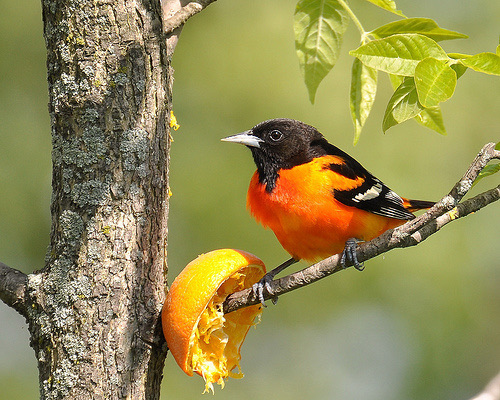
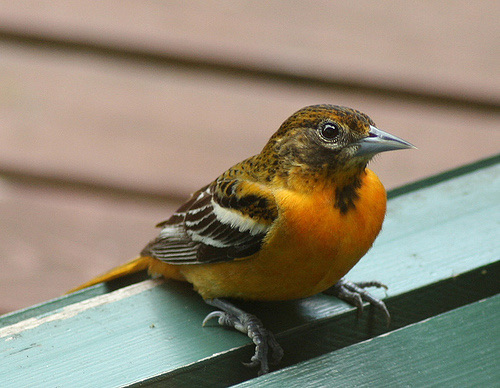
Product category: misc
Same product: yes